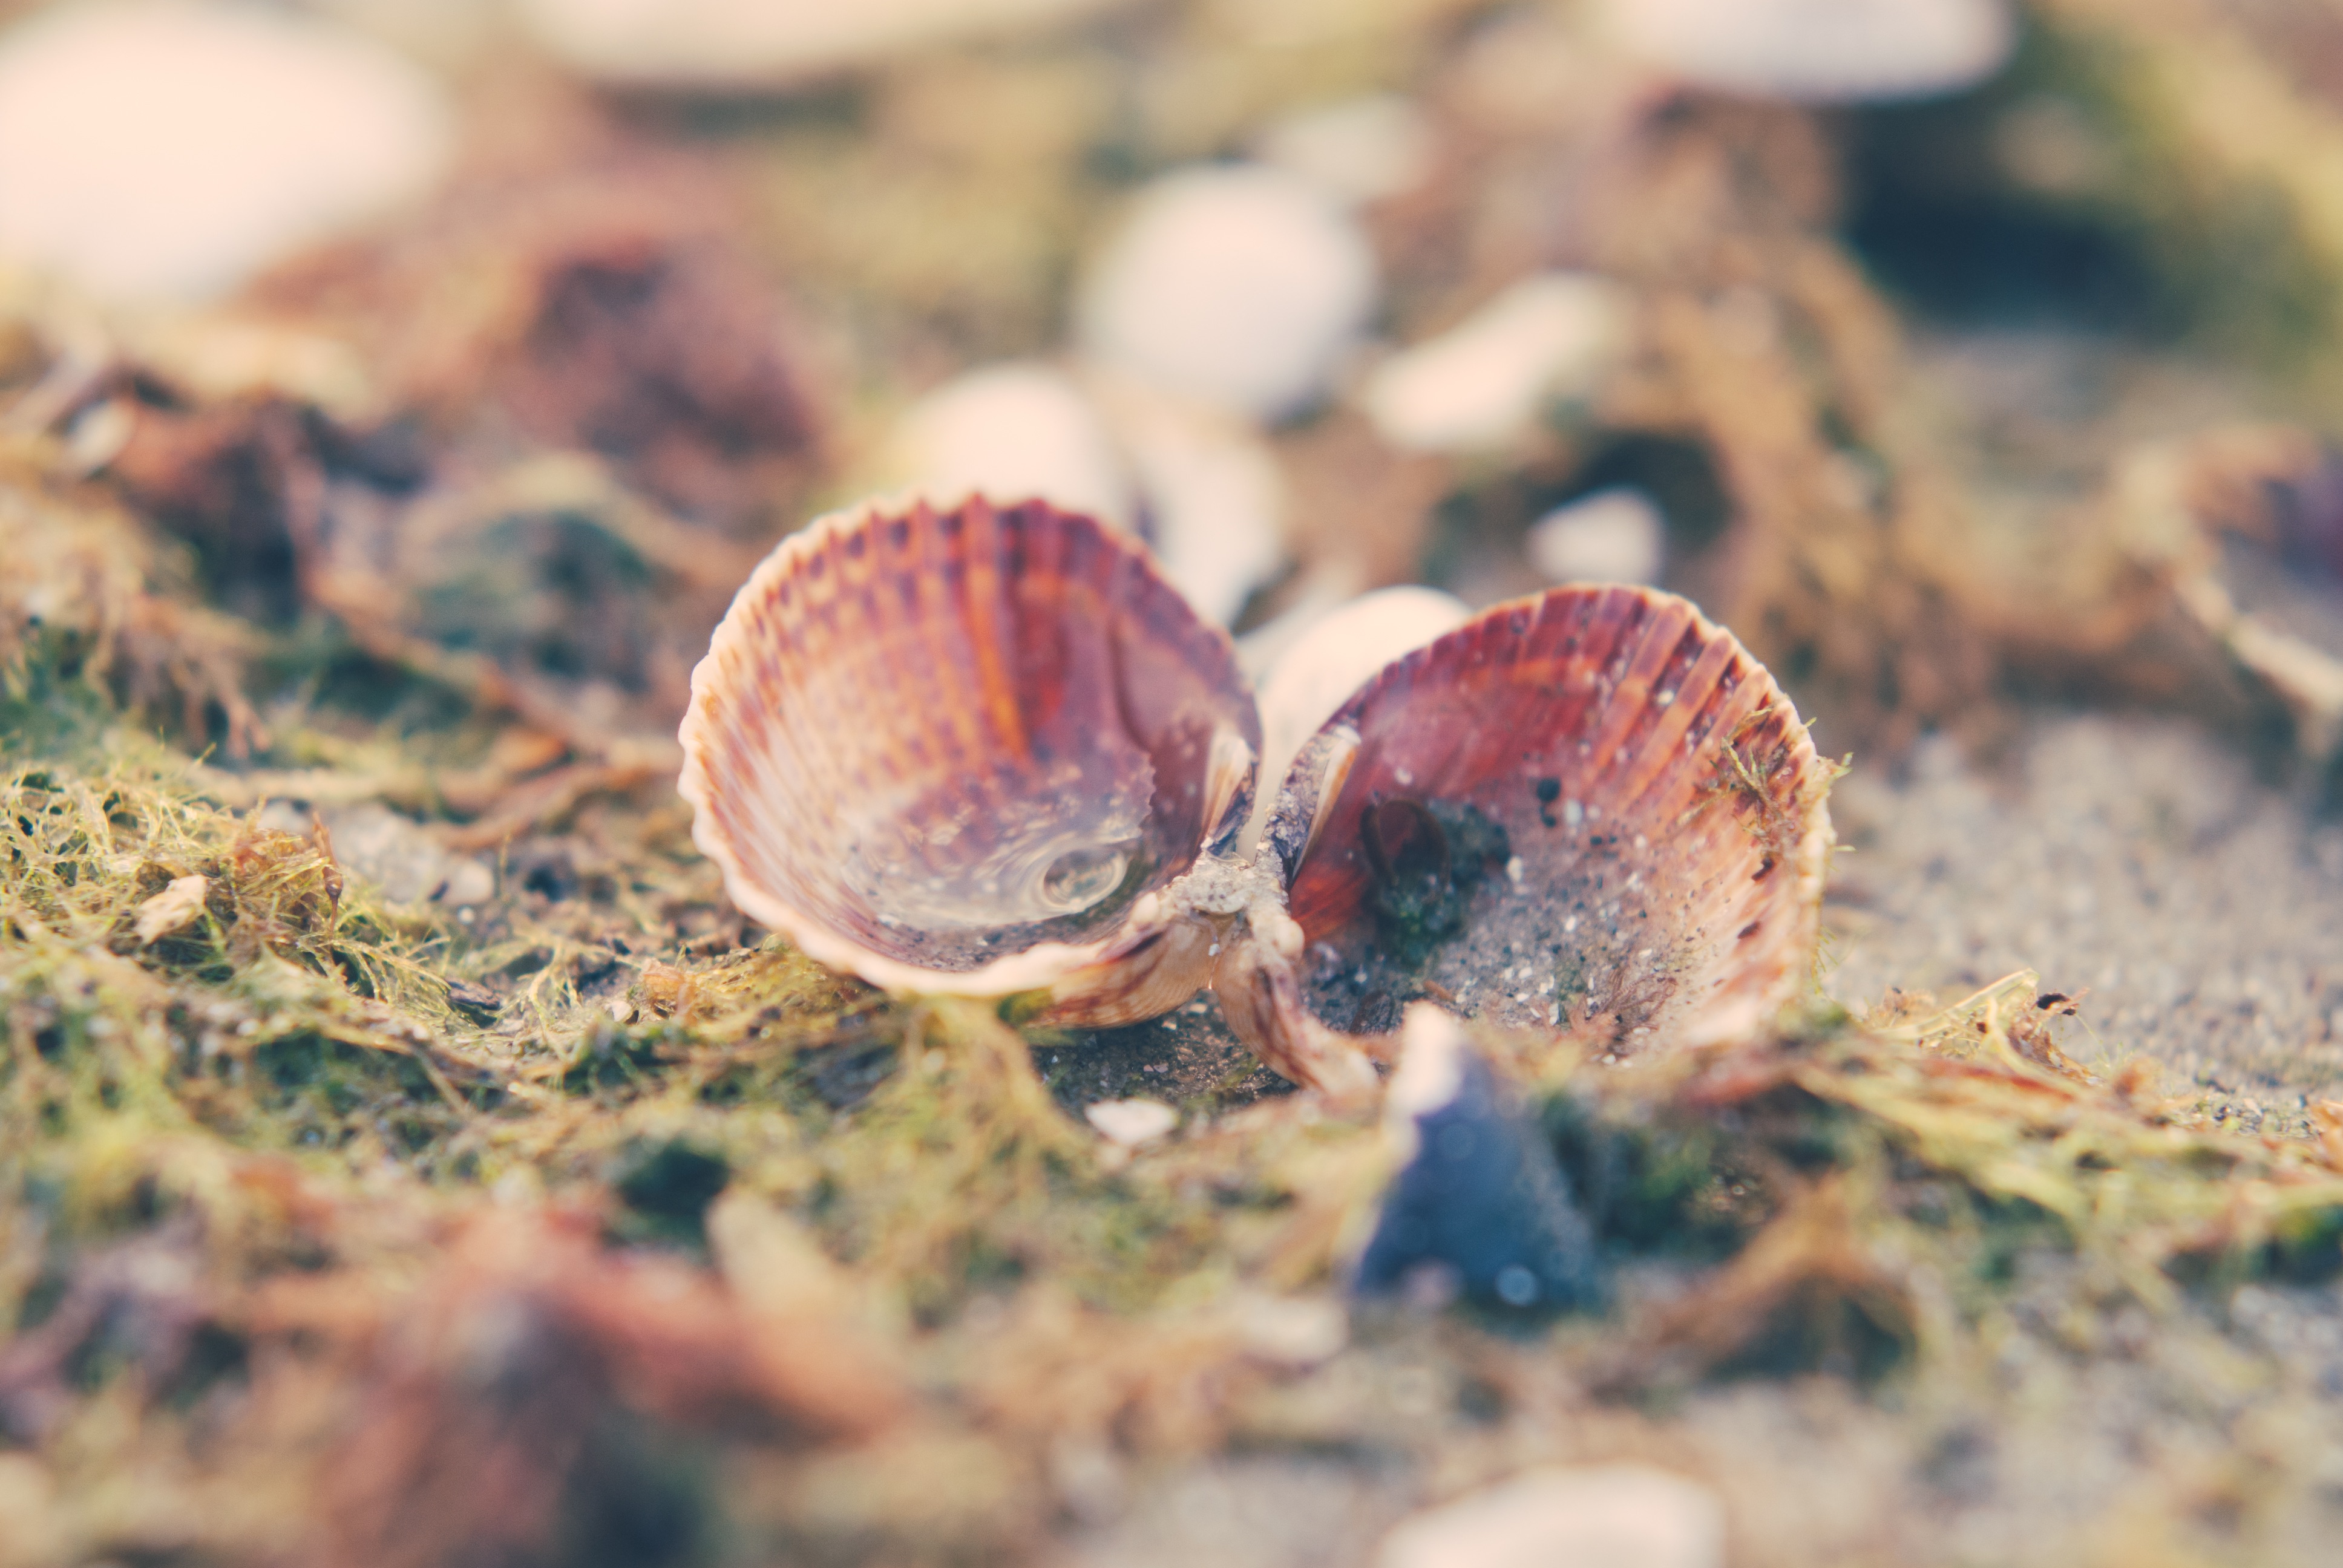
nature, plant, photography, leaf, flower, wildlife, biology, autumn, flora, season, fauna, invertebrate, close up, macro photography